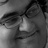
Emotion: happy